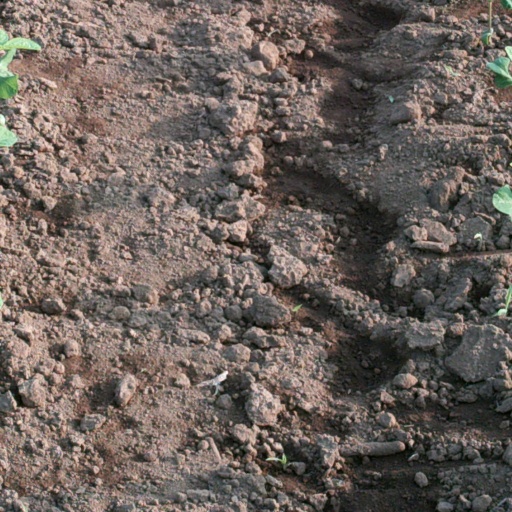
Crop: soybean